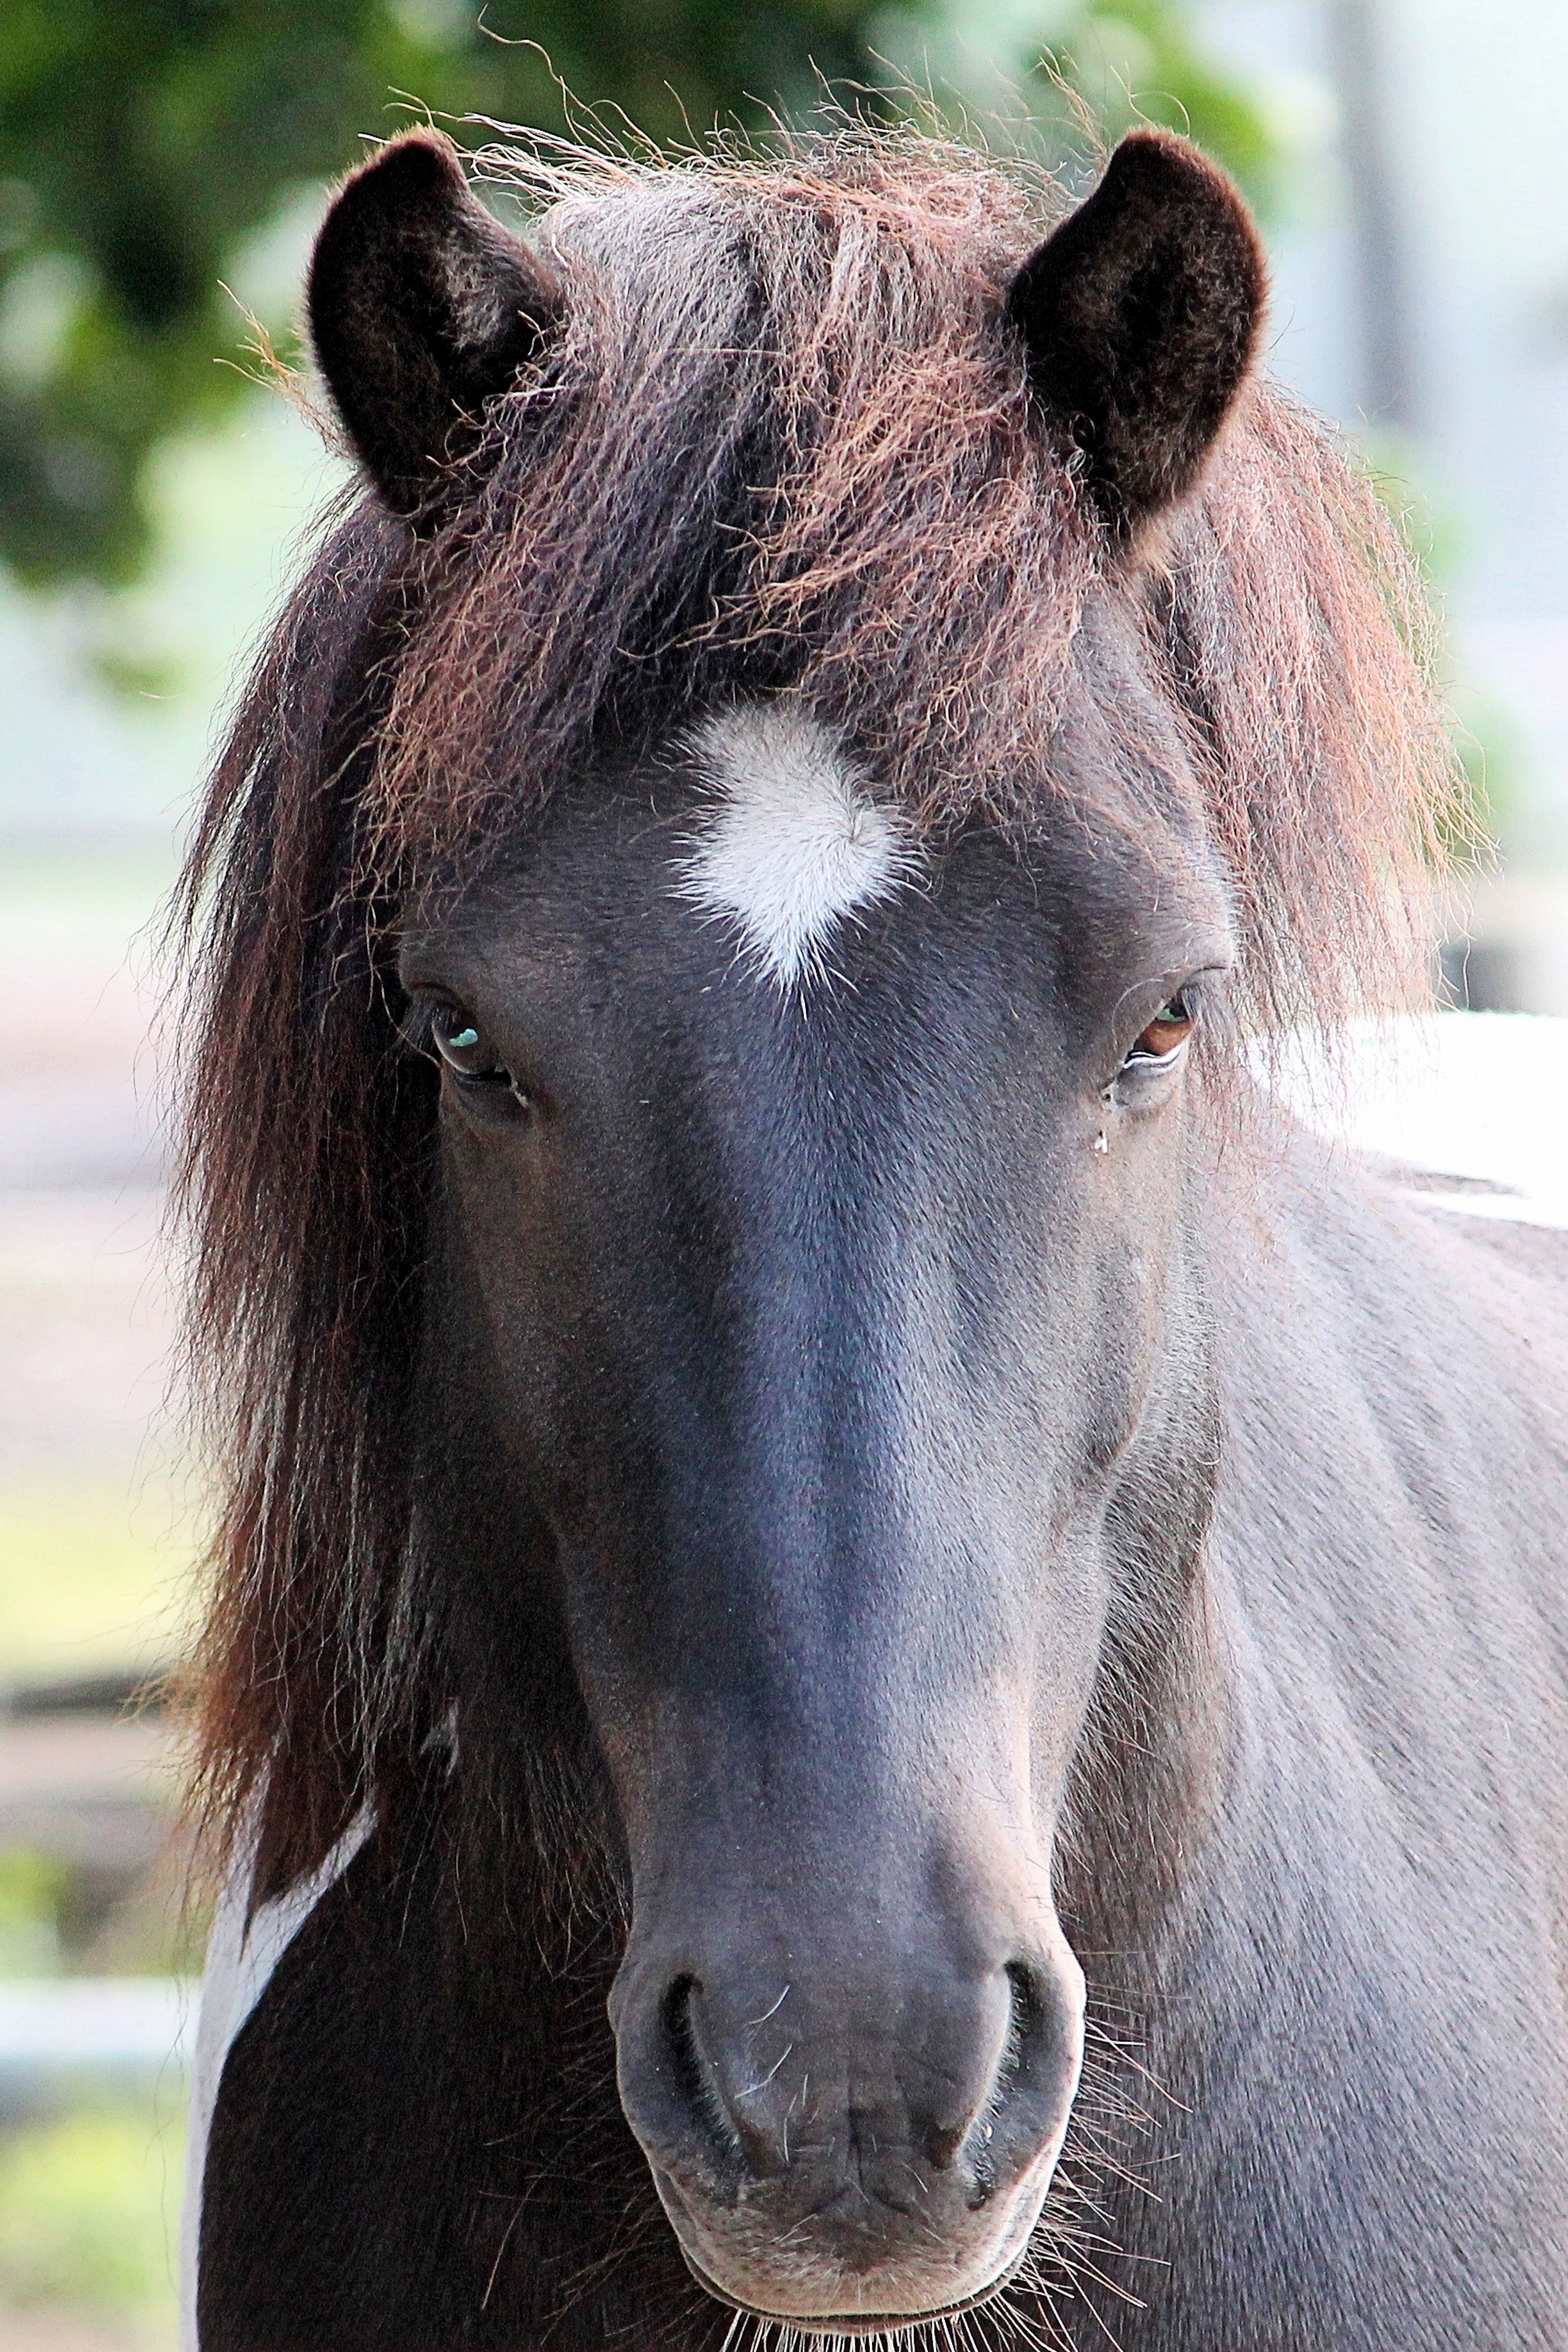
horse, mammal, stallion, mane, vertebrate, mare, foal, animal world, horse head, colt, pferdeportrait, animal portraits, horse like mammal, mustang horse